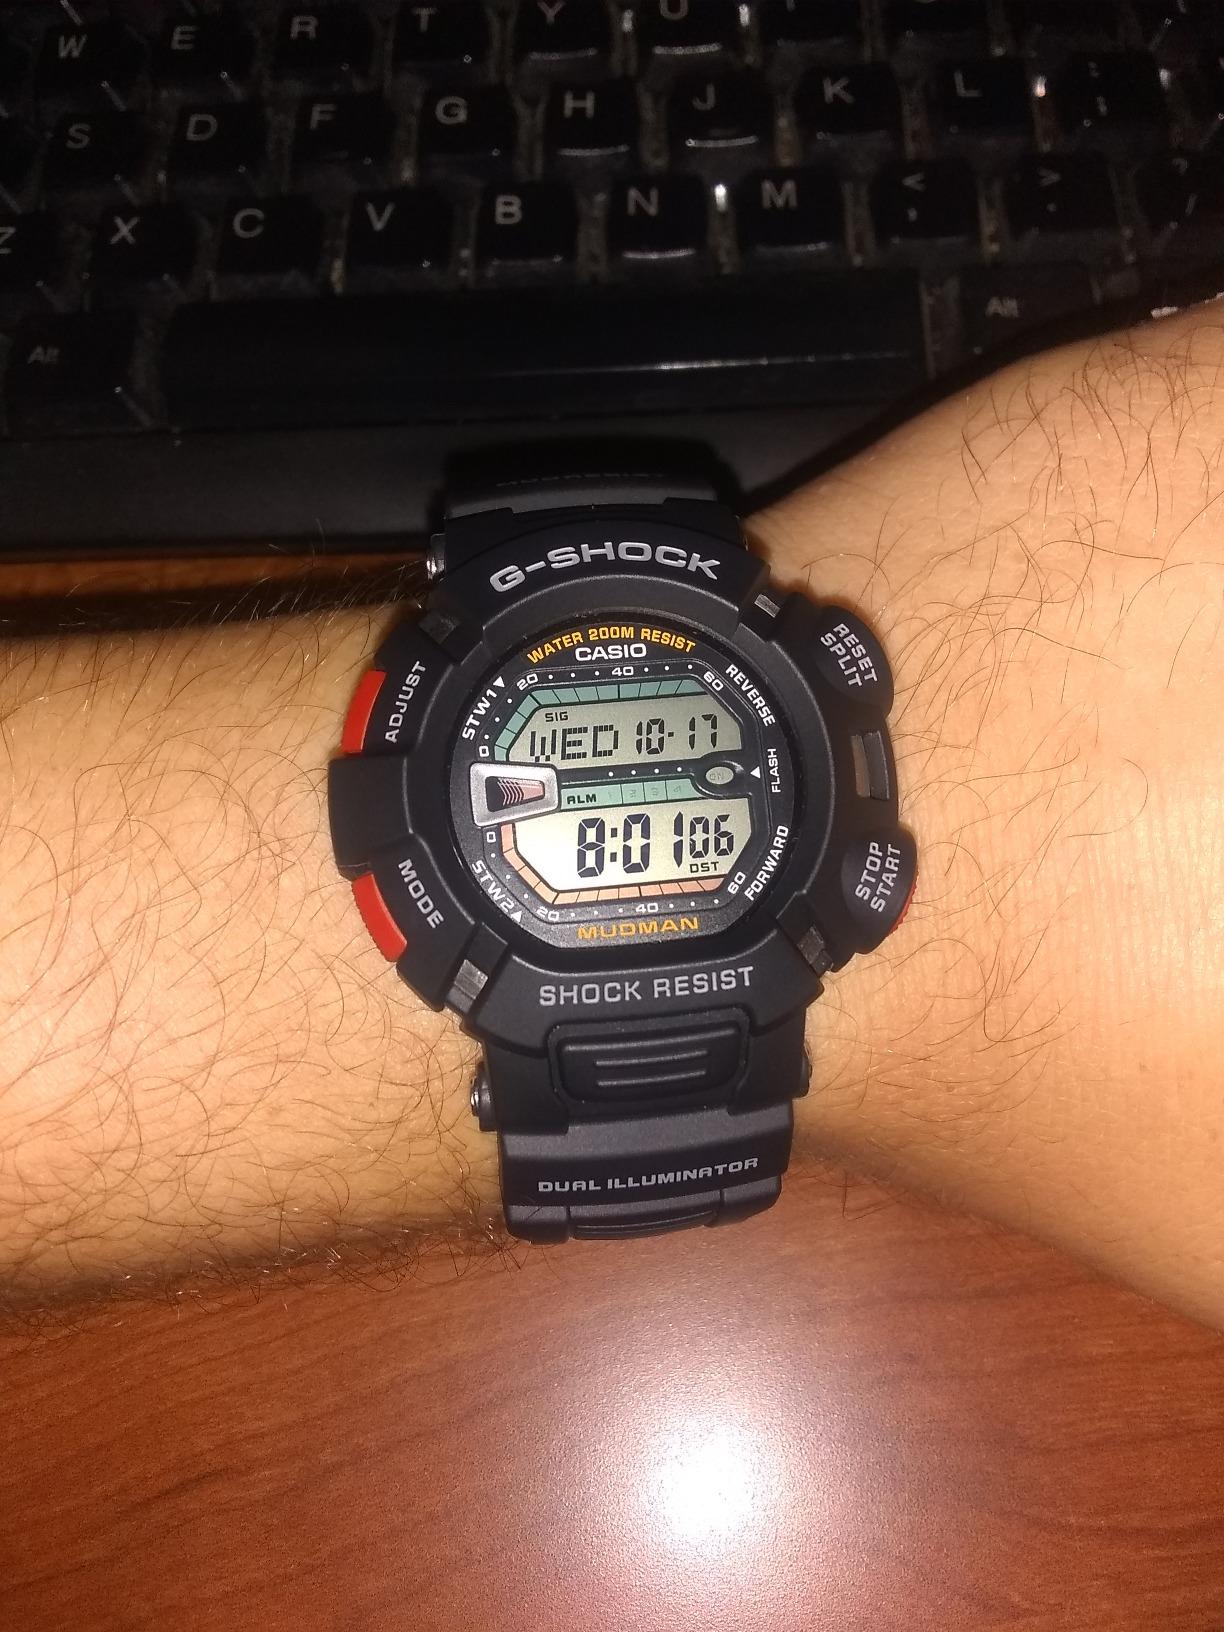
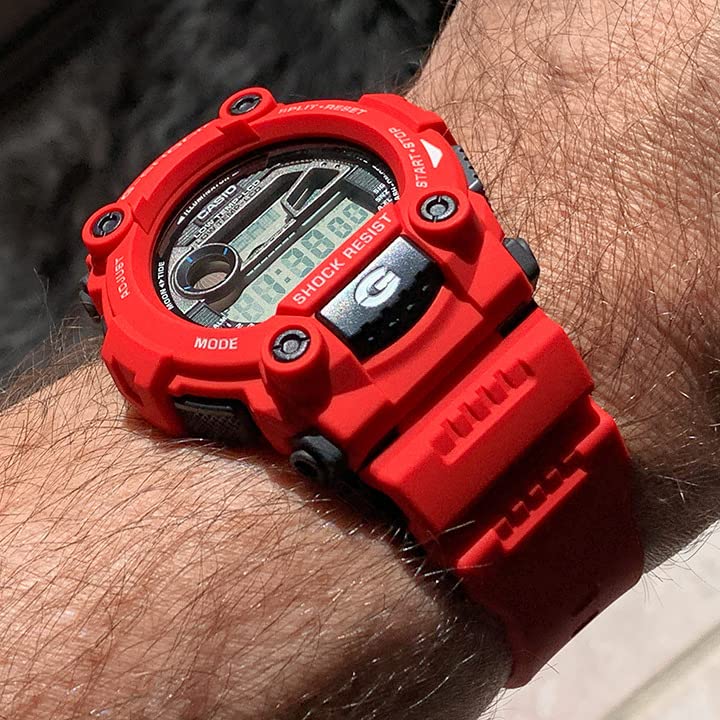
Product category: accessories_watch
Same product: no